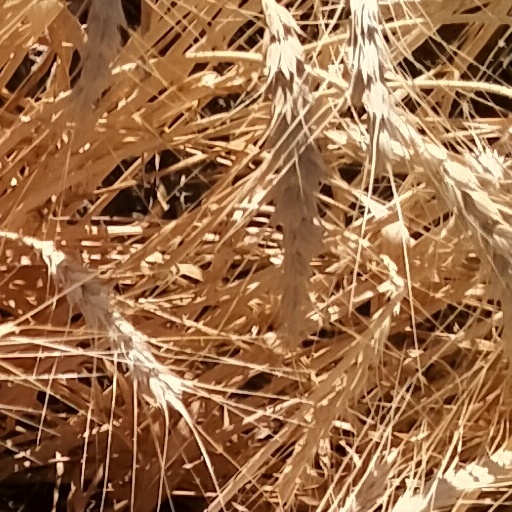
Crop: wheat